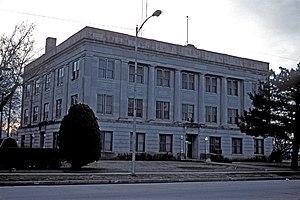
La ville de Cherokee est le siège du comté d'Alfalfa, dans l’État de Oklahoma, aux États-Unis. Sa population s’élevait à 1 498 habitants lors du recensement de 2010, estimée à 1 560 habitants en 2015.
Le comté d'Alfalfa est un comté situé au nord-ouest de l'État de l'Oklahoma aux États-Unis. Le siège du comté est Cherokee. Selon le recensement de 2000, sa population est de 6 105 habitants.